Qasr Usaykhim

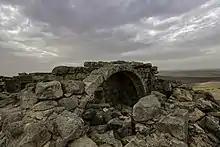
Remnants of an arch

Since no excavations have been carried out to date, it is difficult to make a chronological sequence of the settlement history on the tell. In the wide area around the site, flints could be collected during field excavations, in addition there are numerous other indications of prehistoric activities on the mountain and in its vicinity. More recent are the traces of diagonally placed chisel marks in a small quarry created at the tell, which are considered characteristic of the Nabataeans. A possible structural sequence, according to Kennedy's reflections, may have been initially a 1st century AD Nabataean defensive farmstead, where later, in the 3rd and/or early 4th century, a Roman outpost was established. The earliest date of a military use of the Tell by Roman troops would have been after the annexation of the Nabataean Empire in 106 AD. This task may also have been undertaken by Nabataeans in Roman service. As inscriptions from Al-Jawf, ancient Dumata, from the south-eastern end of the Wadi Sirhan, Nabataeans also served in the Roman army at outposts less than ten years after the Roman takeover. A final phase of use lasted until the late 6th century for Kennedy, according to evidence from the ceramic find deposit. It is possible that the site was last used for civilian purposes again. Apart from the chisel marks, there is so far no direct evidence for the immediate presence of Nabataeans on the tell. Among the abundant but difficult-to-identify surface pottery, Kennedy says that no Nabataean fragments have yet been picked out, though the American provincial Roman archaeologist and pottery specialist Samuel Thomas Parker (1950-2021), in his 1976 investigation, dated quite early sherds to the 1st century AD. Kennedy referred, in connection with a possible Nabataean origin of the Qasr, to the increased detection of corresponding Nabataean initiatives in the area and the opportunities that limited agriculture on the slopes of the Tell and in the Wadi Aseikhin could provide.